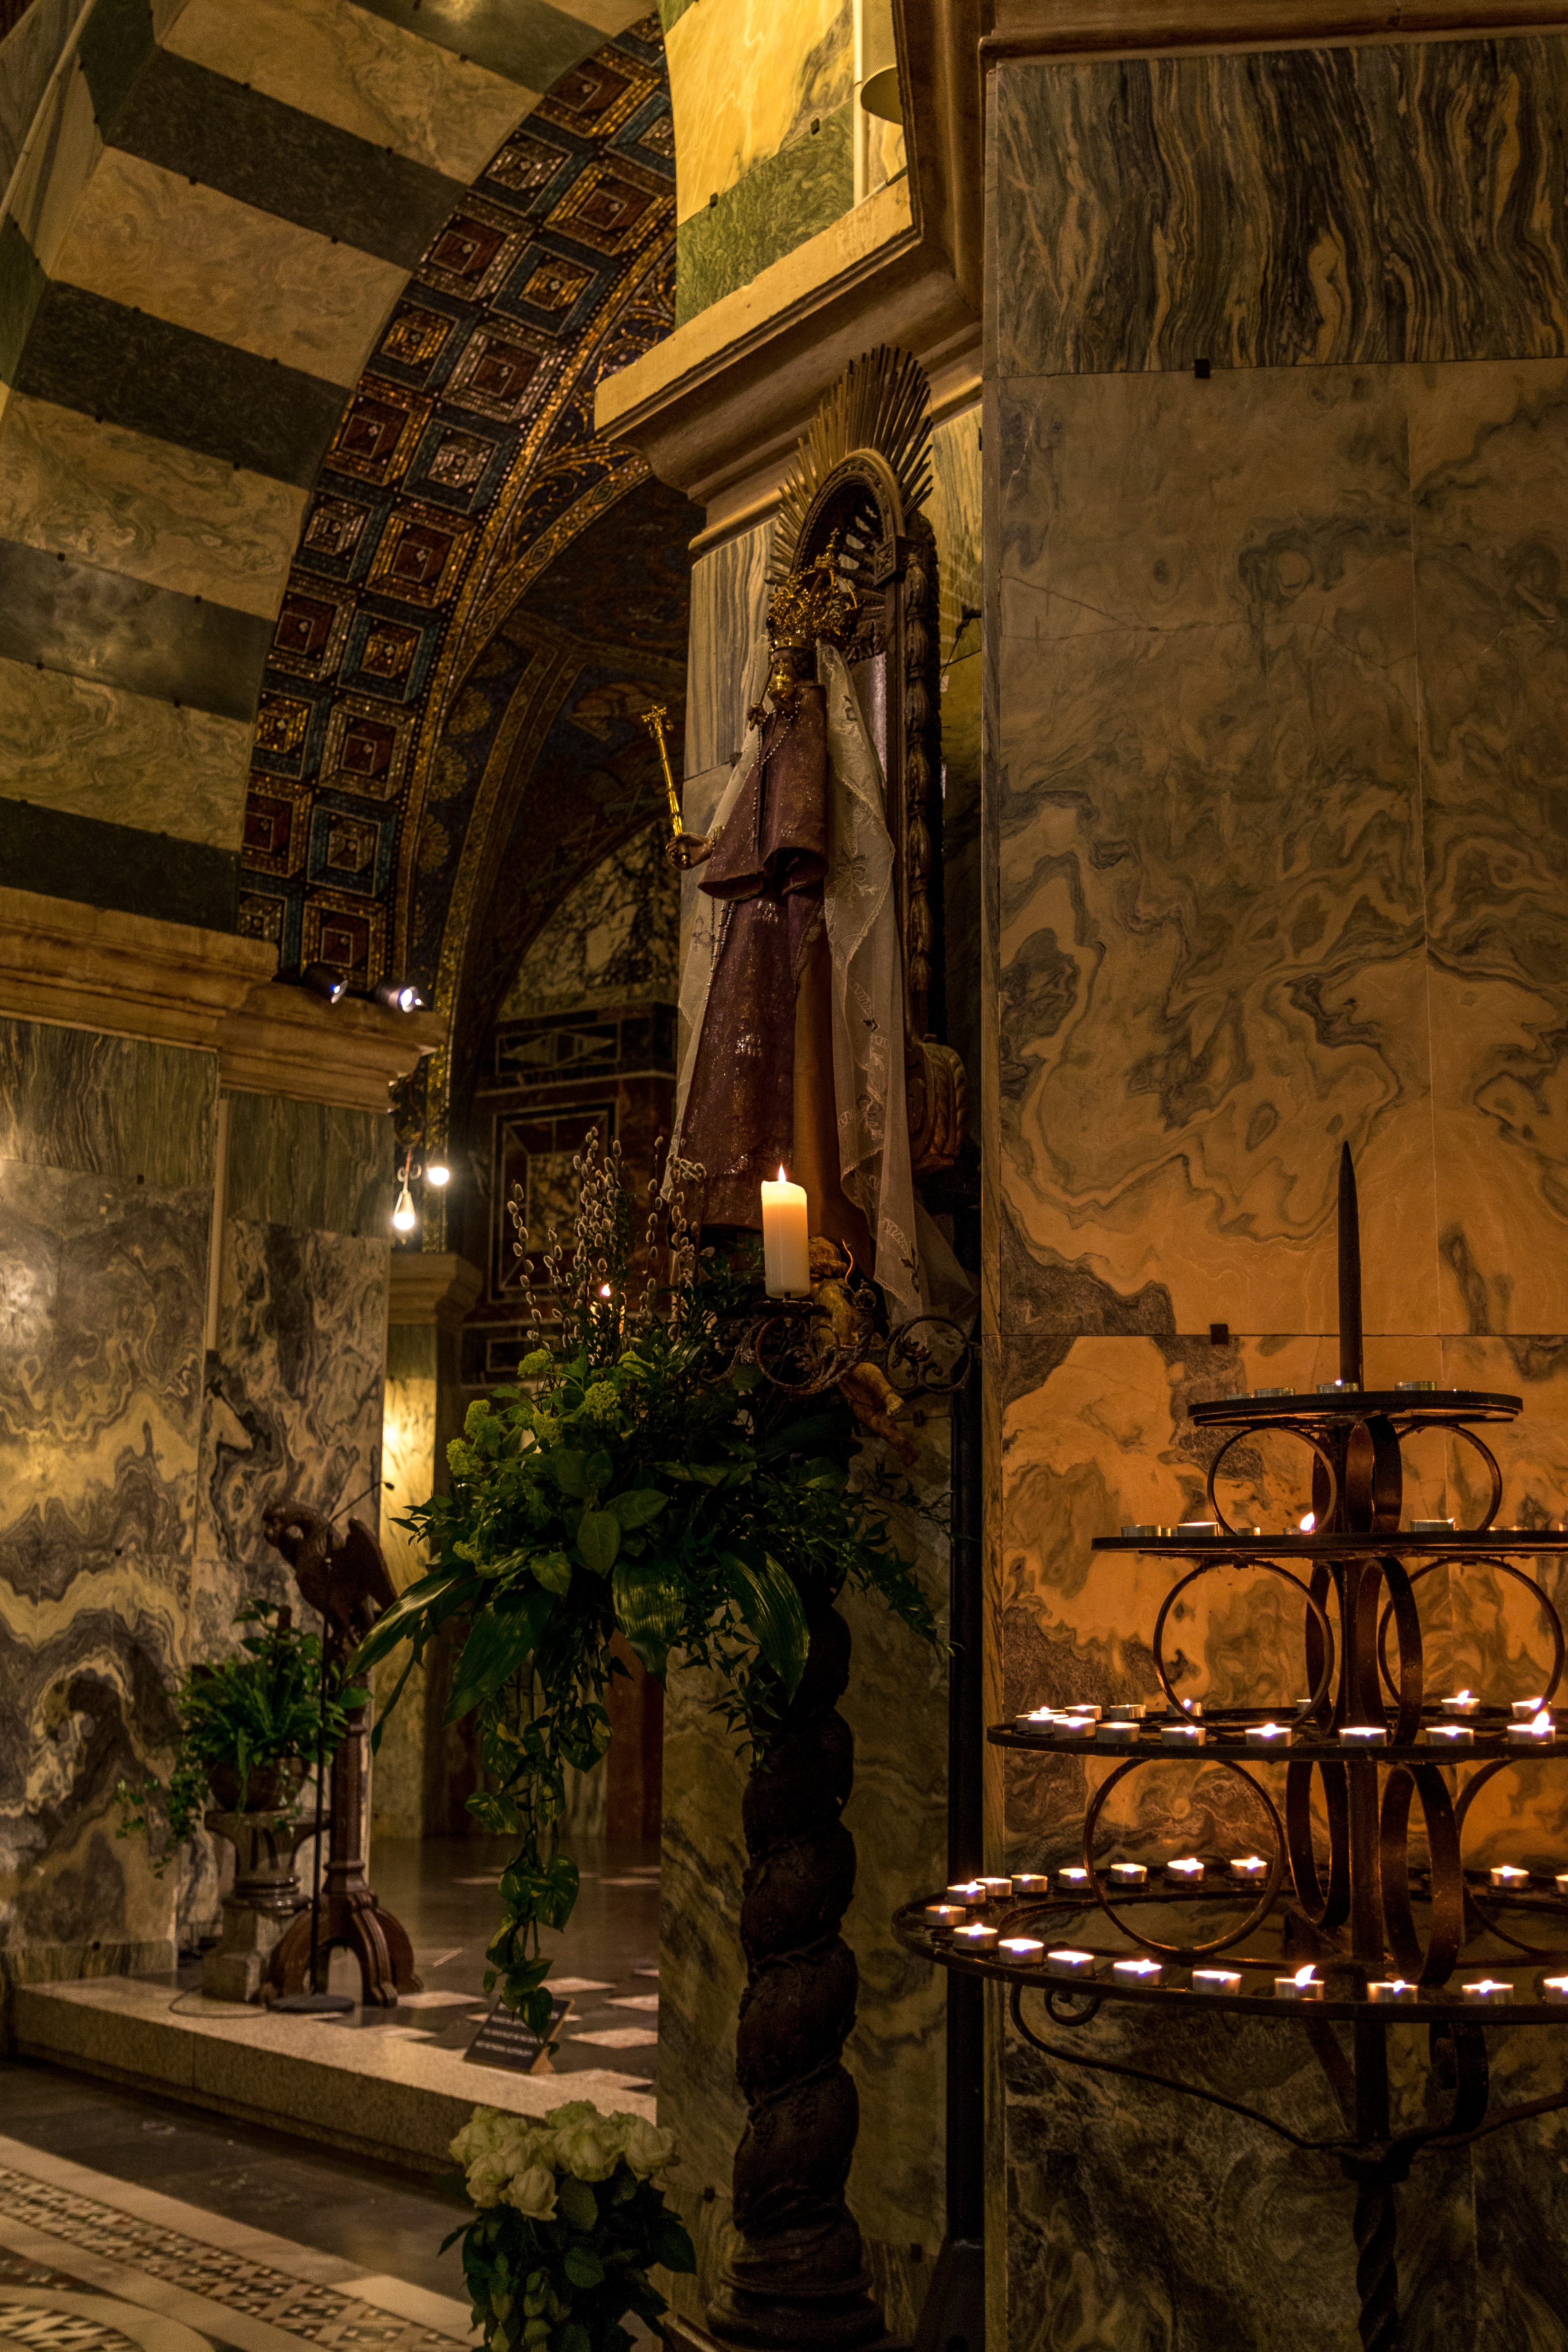
night, building, arch, religion, landmark, church, cathedral, chapel, lighting, place of worship, gold, mosaic, maria, vault, dom, aachen, house of worship, north rhine westphalia, church room, candle holders, aachen cathedral, ancient history